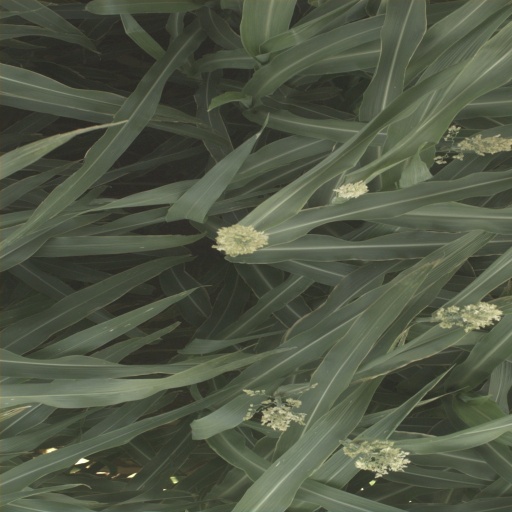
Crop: sorghum